Kalinago genocide of 1626

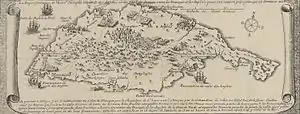
Map of St Christopher, 1666

The Kalinago genocide was the genocidal massacre of an estimated 2,000 Kalinago people by English and French settlers on the island of Saint Kitts in 1626.